José Achache

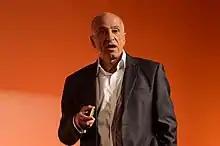
José Achache, 2014

José Achache is founder and CEO of ALTYN, a Swiss company in space and commercial applications of satellites. After 17 years in academia as professor of geophysics at the Institut de Physique du Globe de Paris, followed by 17 years as an executive in French then international research and development organizations in environment and space (Bureau de Recherches Géologiques et Minières, Centre national d'études spatiales, European Space Agency, Group on Earth Observations), Achache is now developing technologies for satellites (optical systems for observation and telecommunication, image compression, cybersecurity) as well as applications of space on Earth (global IoT, Earth observation and environmental intelligence). He participates in ESA BIC CH, a joint programme of ESA and the Swiss Space Office, which supports space startups and fosters the development of commercial applications and services powered by satellites.